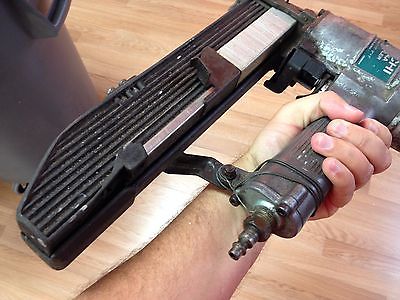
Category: stapler